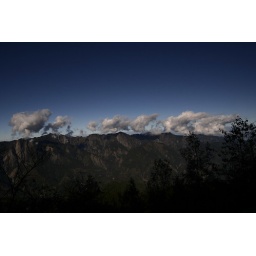
Series of Yushan mountains ( highest mountain in middle Taiwan)